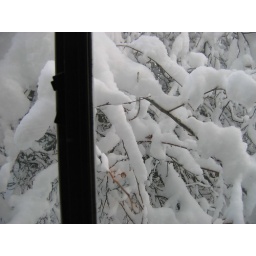
on the ground floor. these branches are bowed to the ground-- normally they clear the balcony rail on the floor above